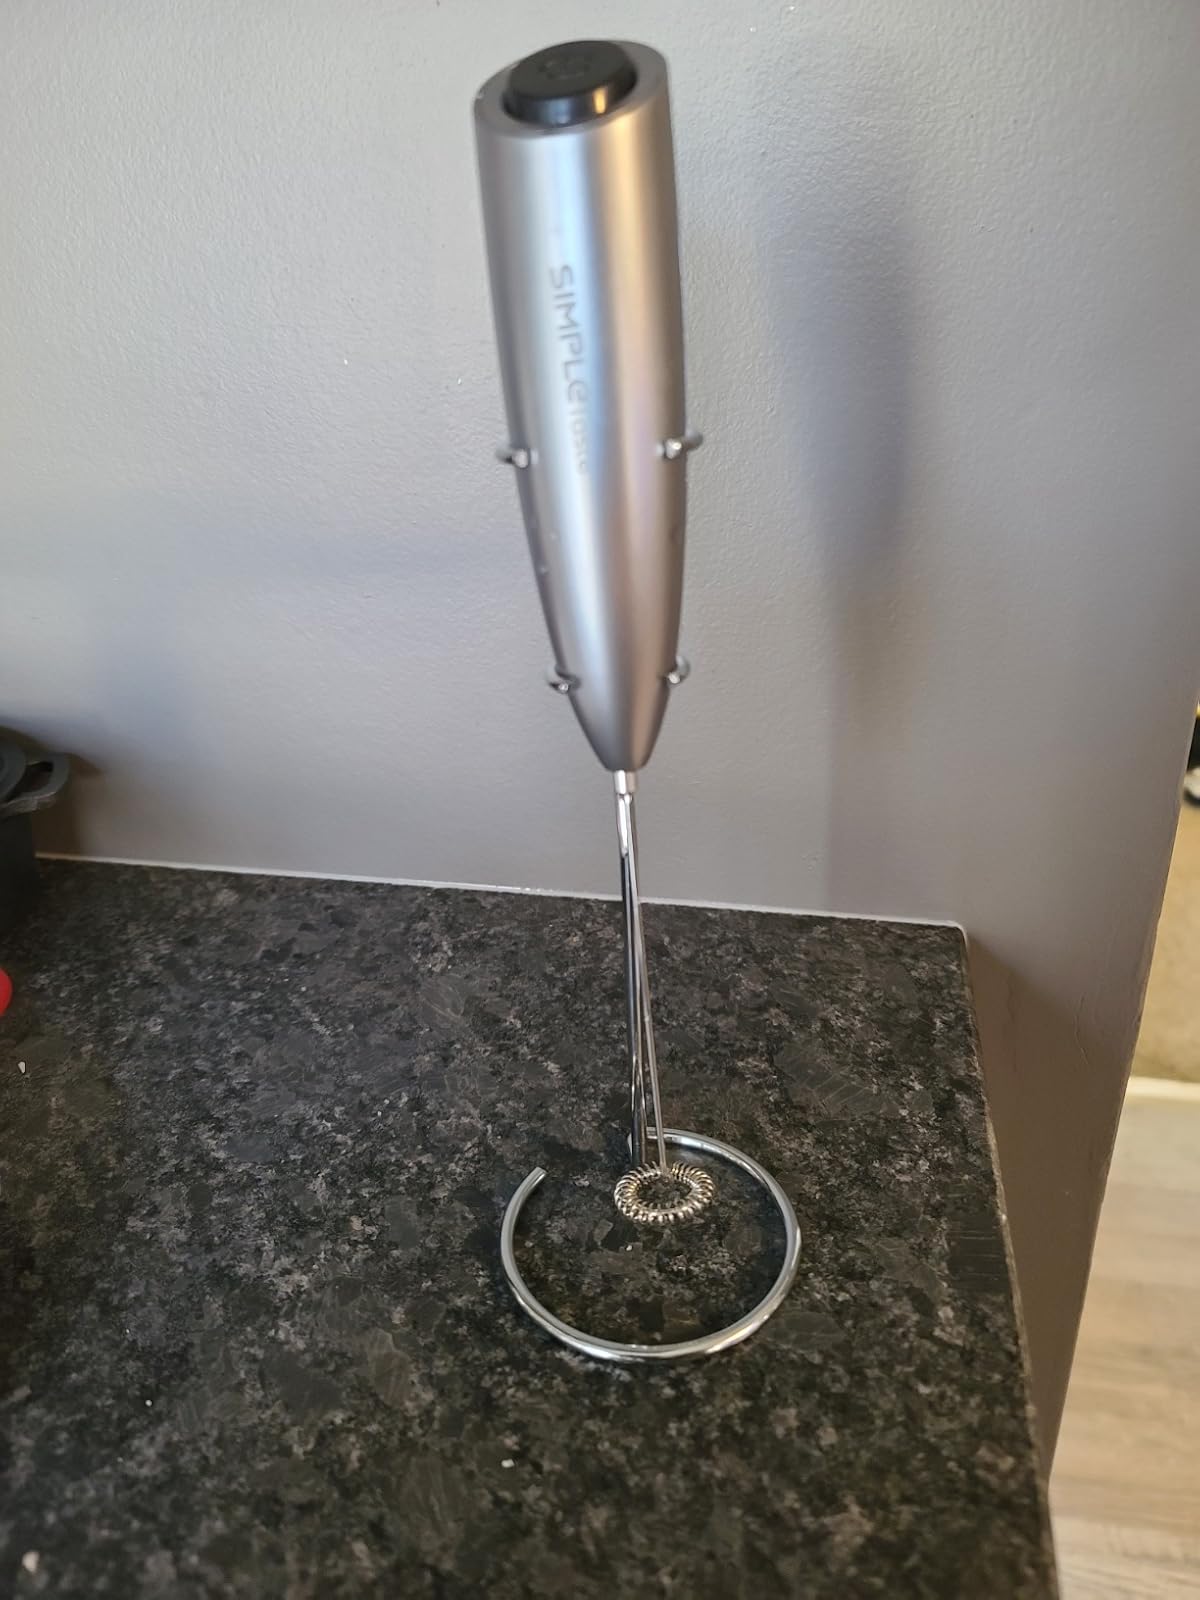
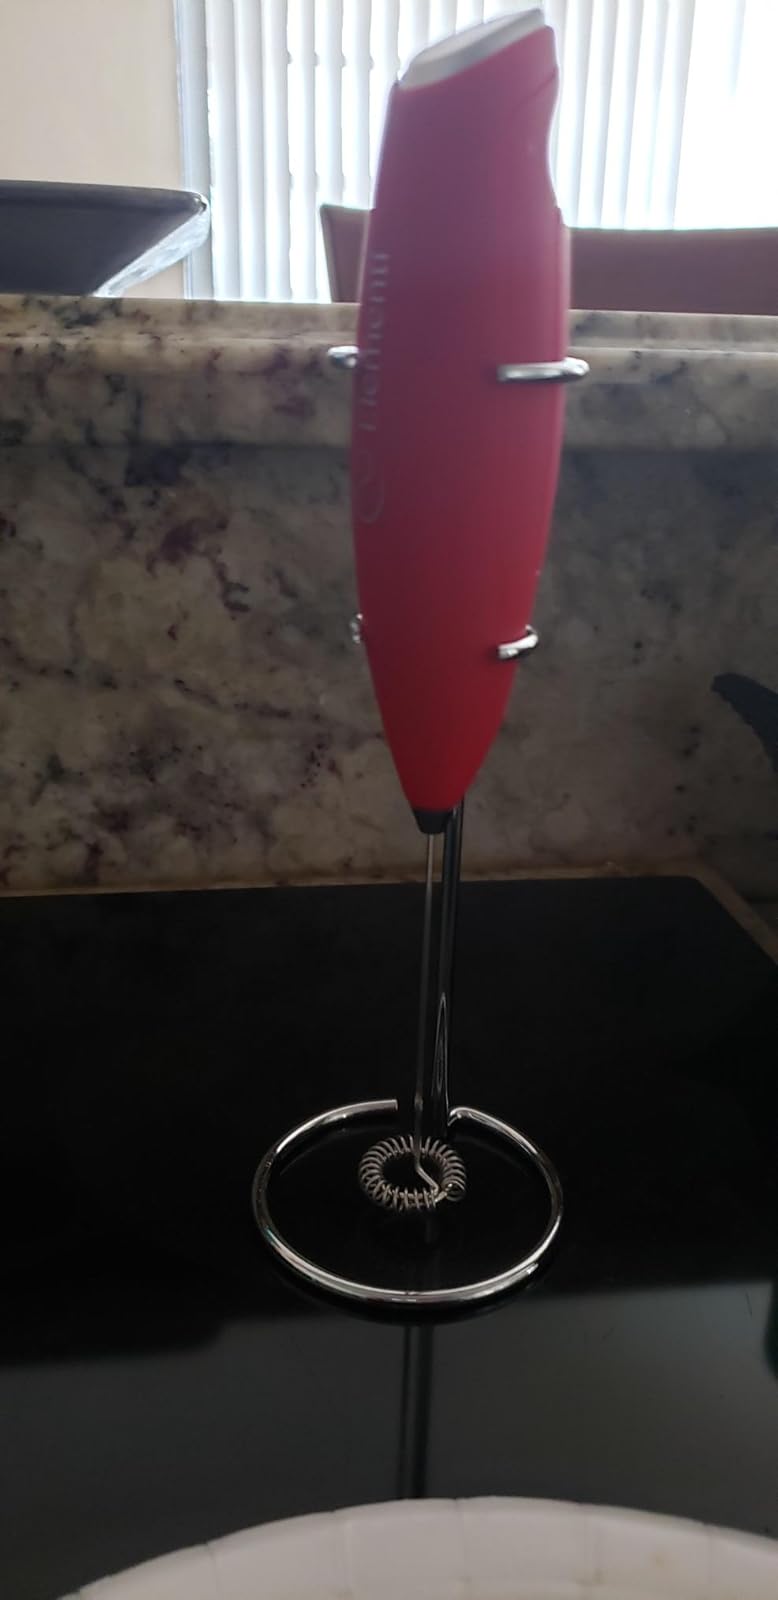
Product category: items_mixer
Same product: no